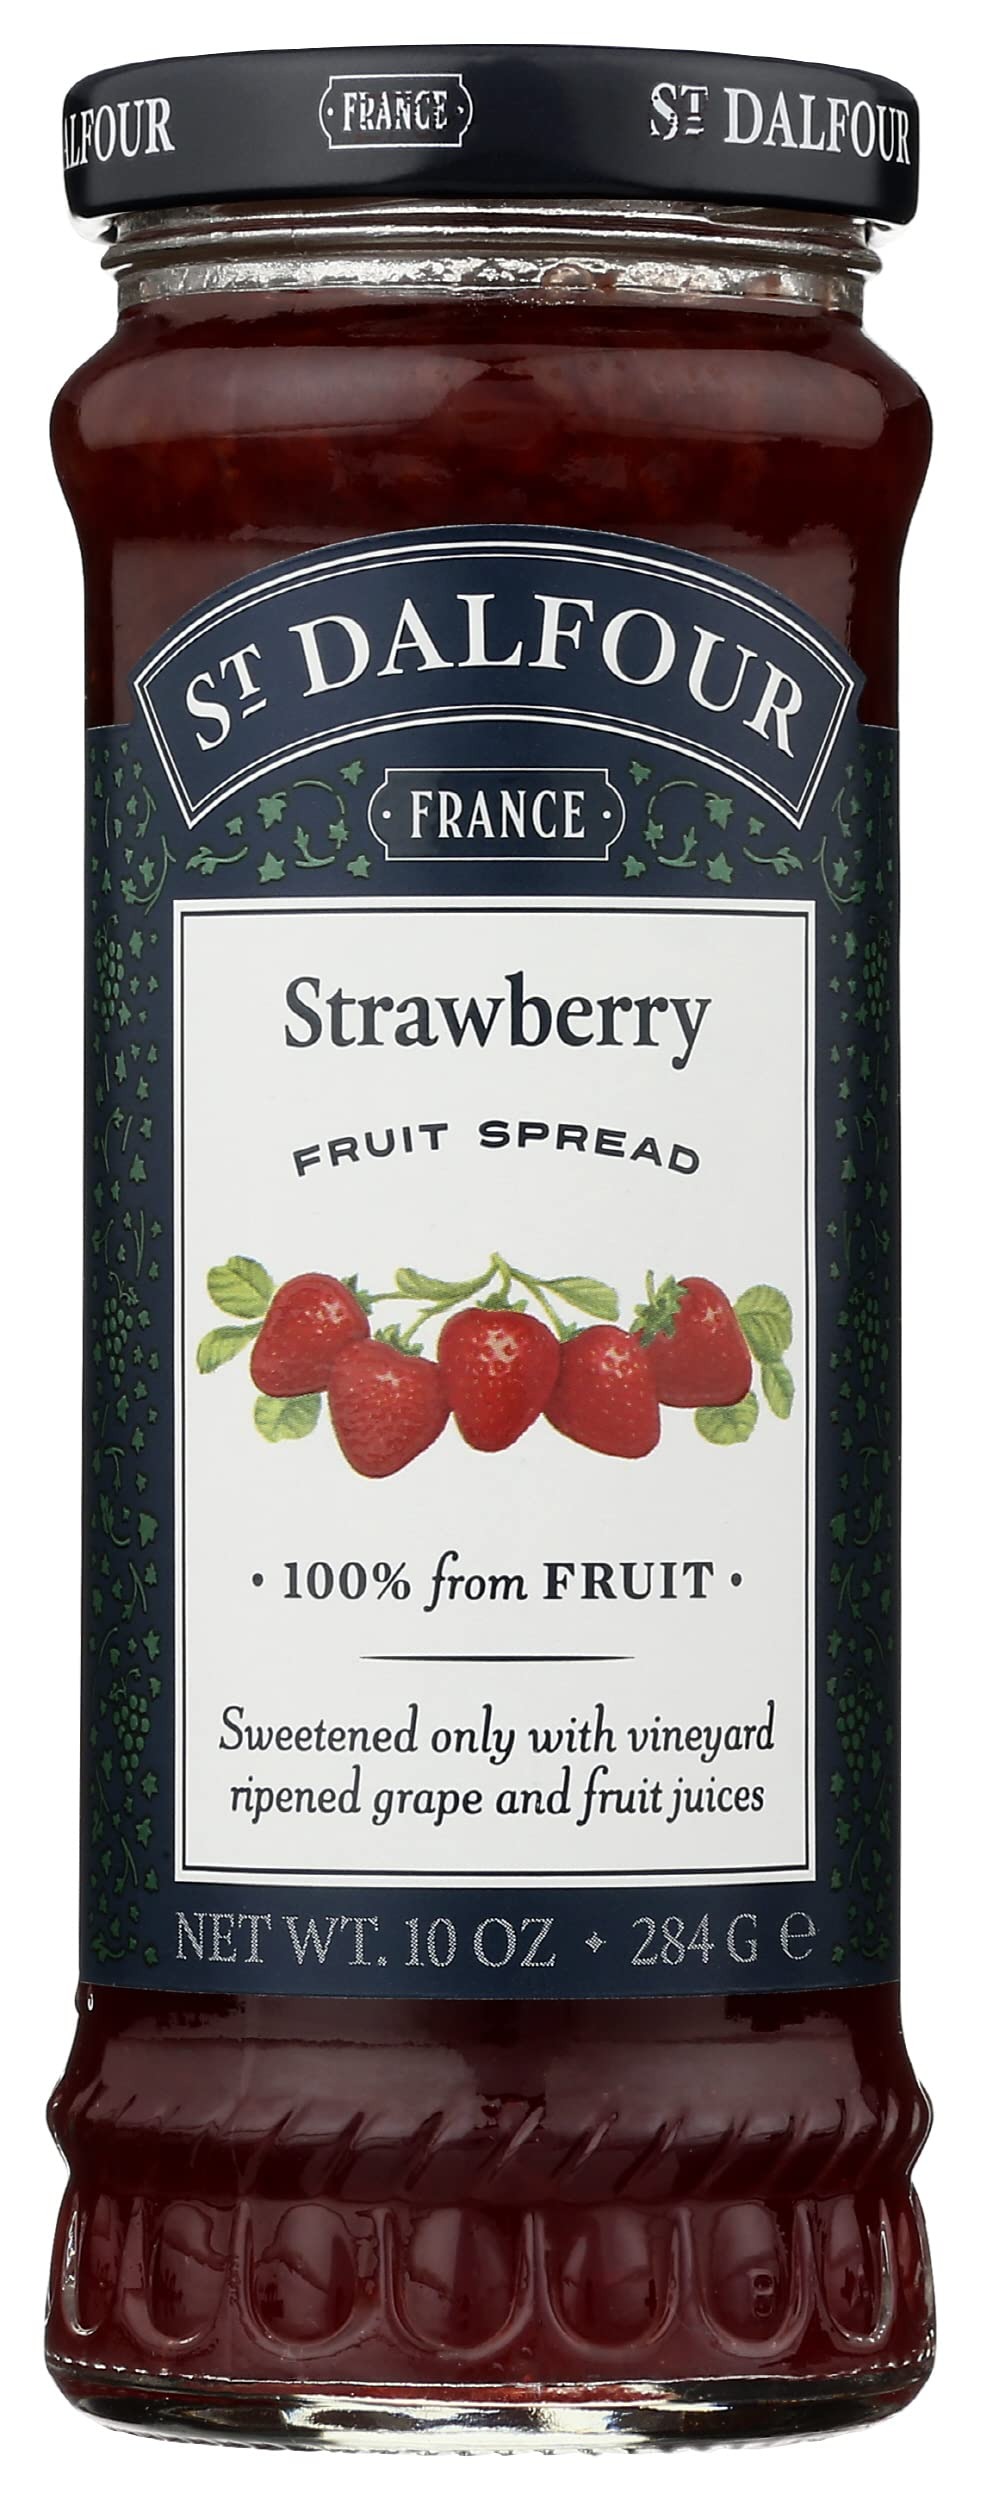
Item Name: St. Dalfour, Strawberry, Fruit Spread, 10 oz Pack of 6
Bullet Point: St. Dalfour, Strawberry, Fruit Spread, 10 oz Pack of 6
Value: 60.0
Unit: Ounce

Price: 5.74